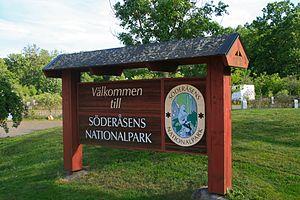
Le parc national de Söderåsen est un parc national situé en Scanie, au sud de la Suède. Situé sur un horst, le parc d'une superficie de 1 625 ha, forme un relief proéminent dans une région autrement relativement plate. Il est découpé par de profondes vallées, dont en particulier celle de Skäralid, principale attraction du parc.